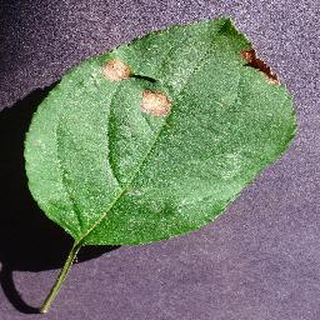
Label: apple_black_rot